Girl in Blue

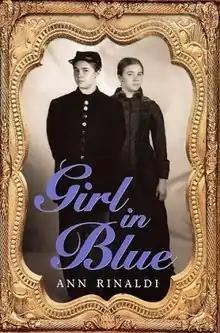
First edition (publ. Scholastic)

Girl in Blue is a 2001 novel by Ann Rinaldi. It is a historical fiction that takes place during 1861, during the American Civil War.